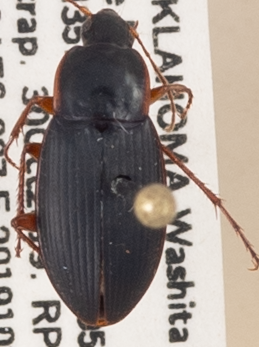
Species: Calathus opaculus
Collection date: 2019-10-30
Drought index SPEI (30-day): -0.684
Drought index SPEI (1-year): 1.13
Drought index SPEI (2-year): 0.8